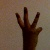
The image shows a hand gesture representing the number 6 in Indian Sign Language.